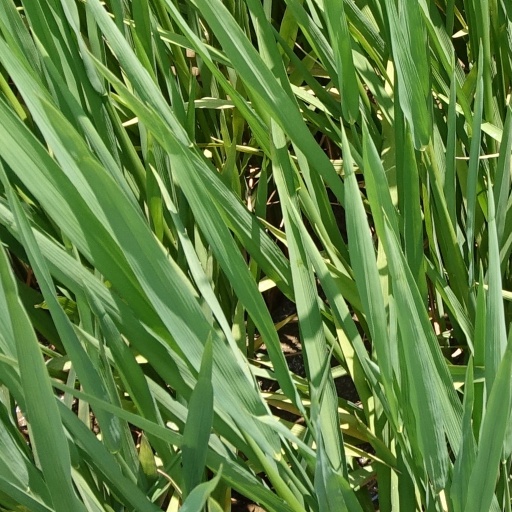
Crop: rice